Son of Beast

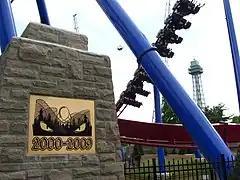
The tombstone decoration in Banshee's line queue

In March 2010, Kings Island's general manager, Greg Scheid, stated that the park had spent nearly $30 million on the ride to date and that it would not reopen for the 2010 season. Another Kings Island spokesperson, Don Helbig, announced the following year that the ride would again be closed for the 2011 season, adding, "No decision has been made concerning the ride's future. It would be inappropriate to speculate on when a decision might be made. There's nothing else to talk about." The coaster remained closed at the beginning of the 2012 season.